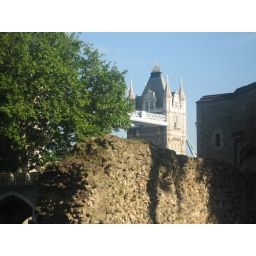
Tower bridge over the wall